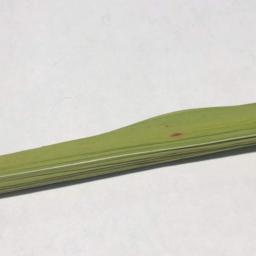
Label: Rice___Brown_Spot